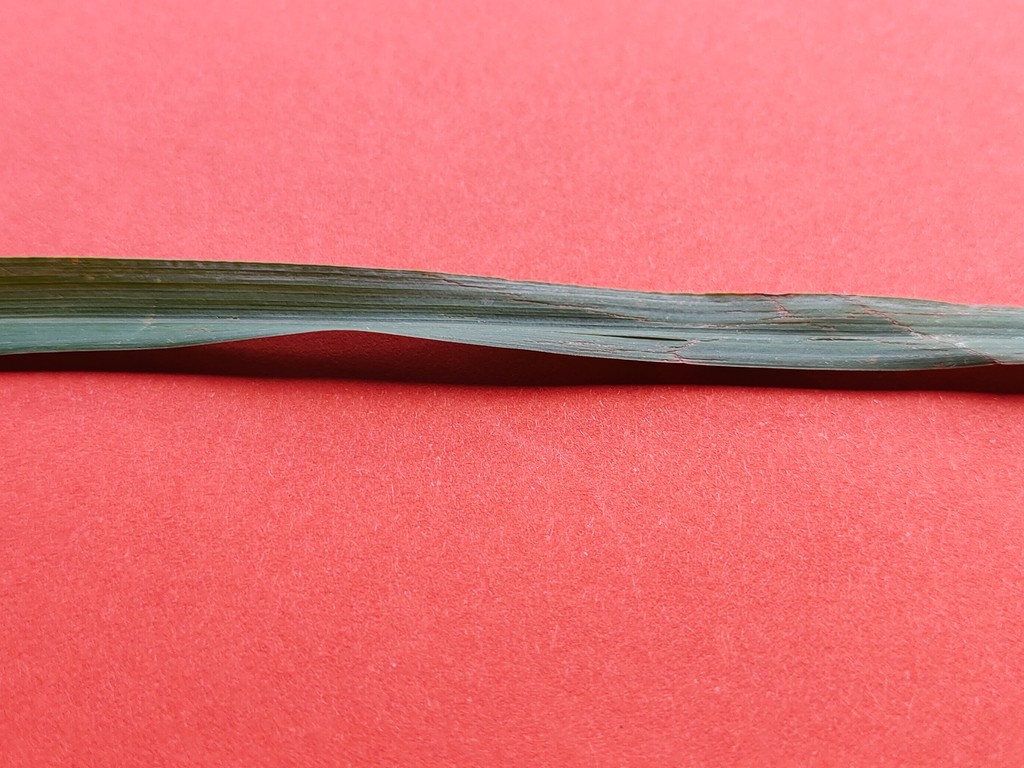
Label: Unhealthy